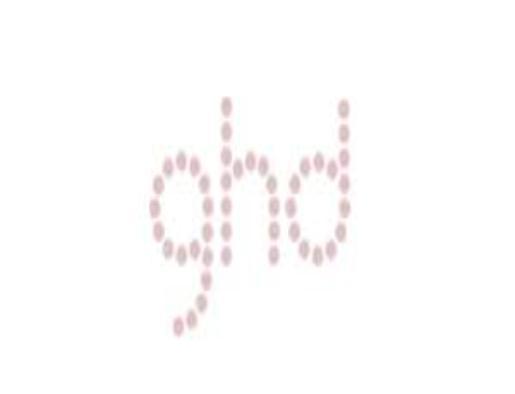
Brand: ghd
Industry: Necessities